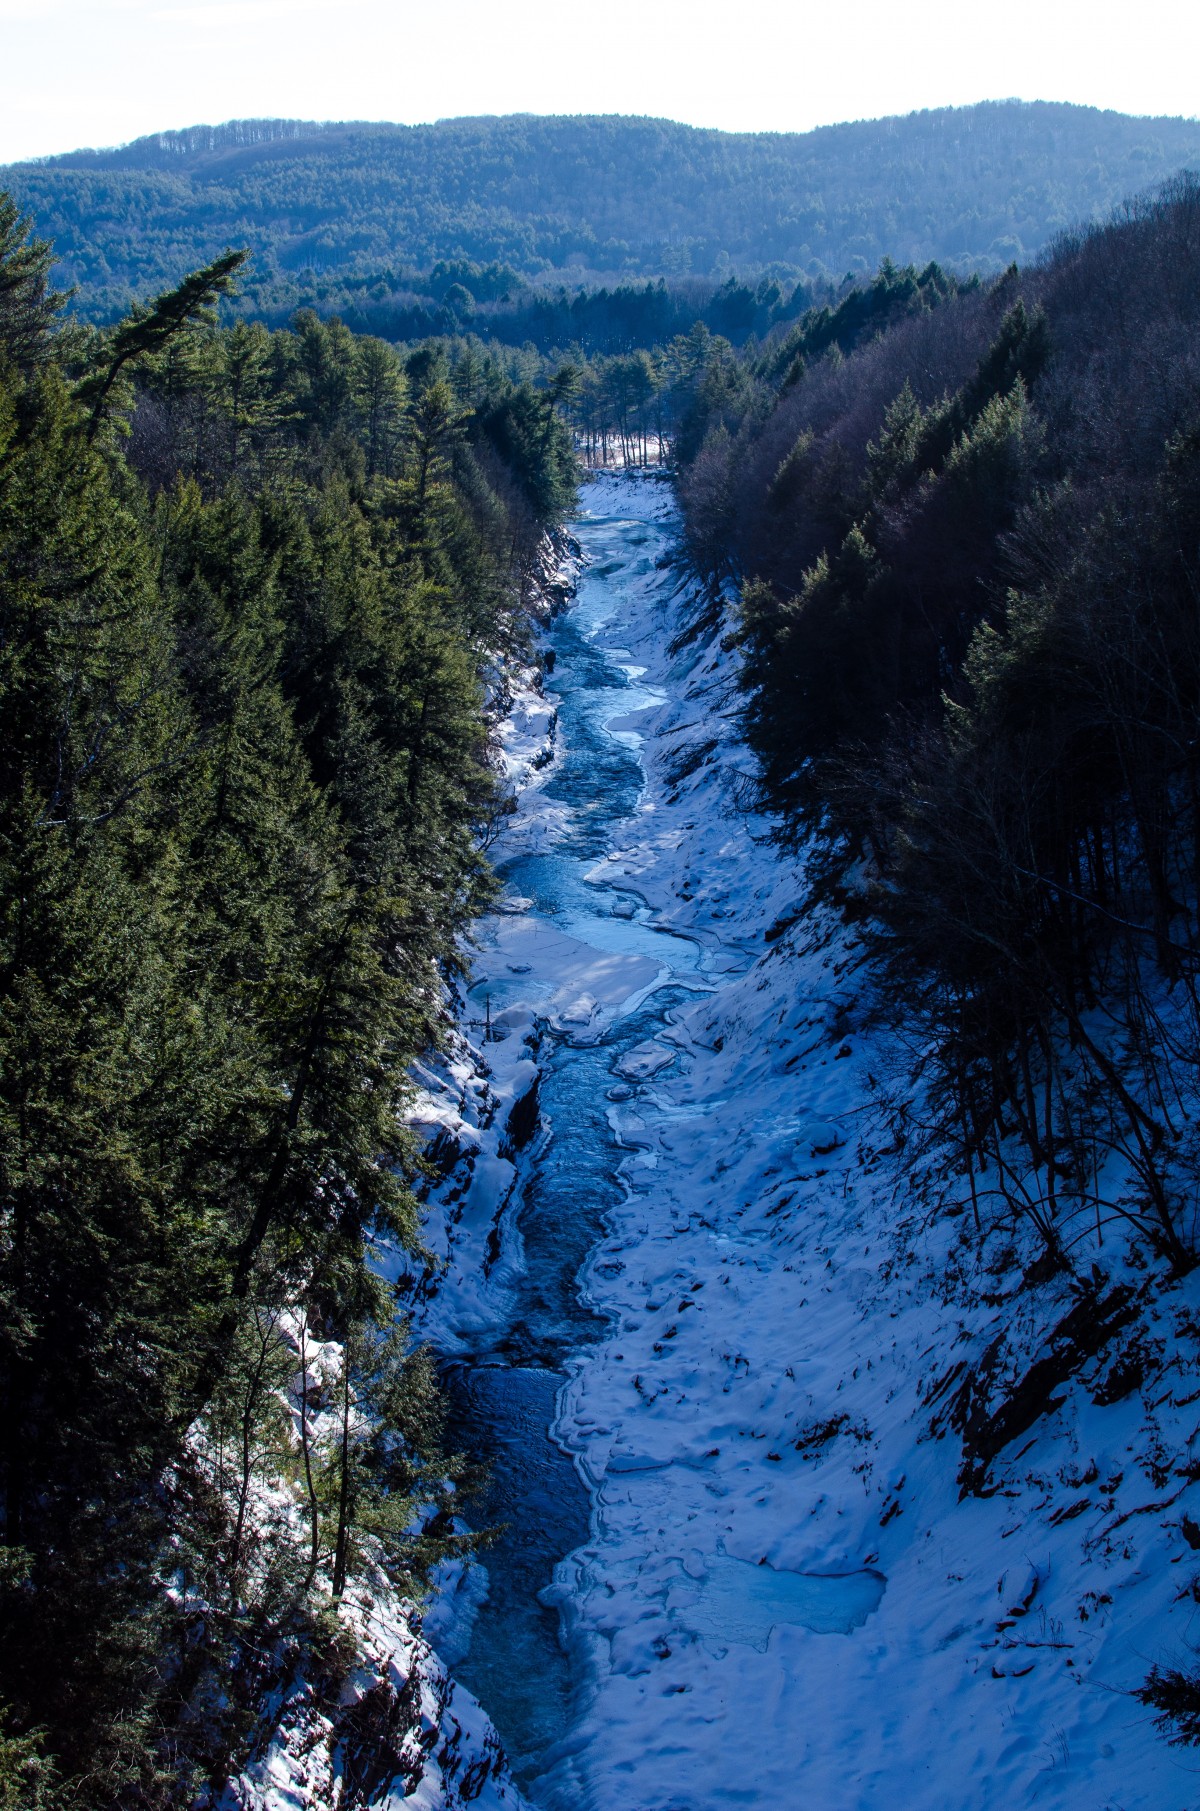
Tags: forest, wilderness, lake, river, mountain range, cliff, terrain, ridge, body of water, water feature, landform, geographical feature, mountainous landforms